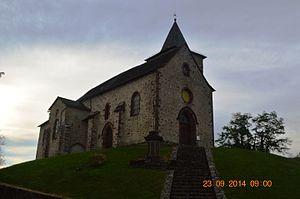
L'église Saint-Maurice d'Auzits est une église située en France sur la commune d'Auzits, dans le département de l'Aveyron en région Occitanie.
Cet article recense les monuments historiques de l'Aveyron, en France.
Auzits est une commune française située dans le département de l'Aveyron, en région Occitanie.